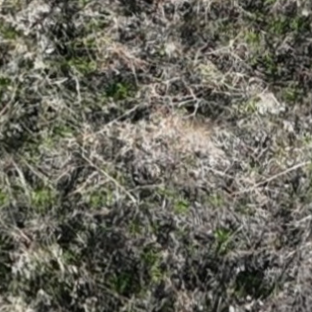
Month: october